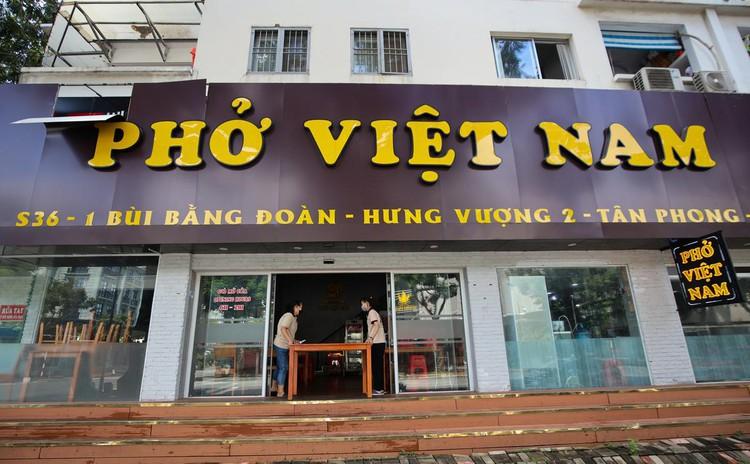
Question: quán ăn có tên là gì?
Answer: quán ăn có tên là phở việt nam